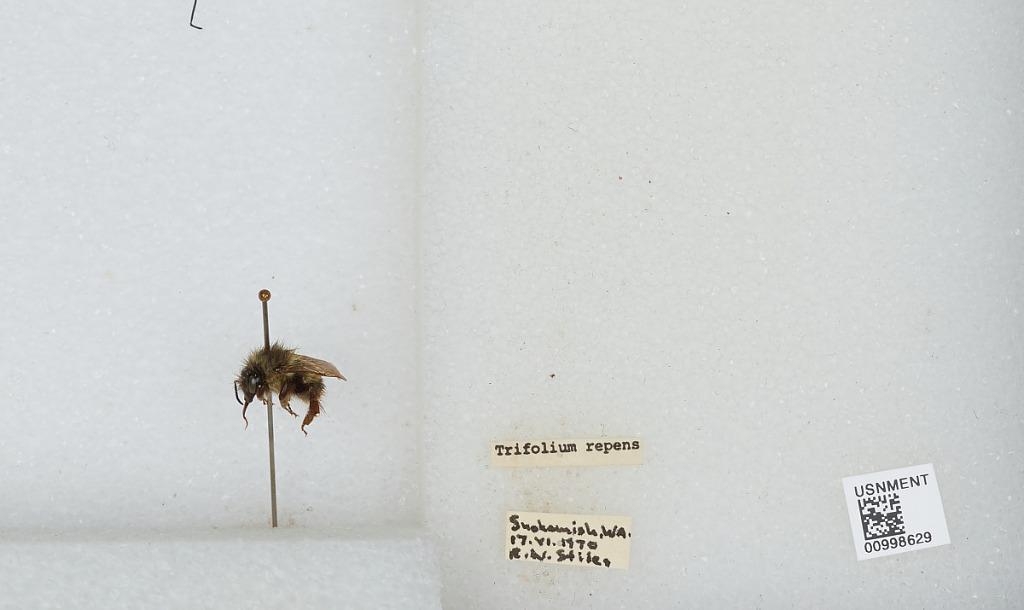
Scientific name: Bombus (Pyrobombus) mixtus Cresson
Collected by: E. Stiles
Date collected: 1970-6-17
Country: United States
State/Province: Washington
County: Snohomish
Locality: Snohomish
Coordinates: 47.9192, -122.091